Julián Arredondo

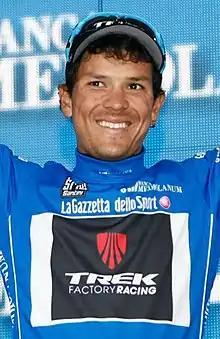
Arredondo at the 2014 Giro d'Italia

Julián David Arredondo Moreno (born 30 July 1988) is a Colombian former professional road cyclist, who rode professionally between 2012 and 2017 for the and teams. Arredondo is best known for winning the mountains classification at the 2014 Giro d'Italia, as well as the 2012–13 UCI Asia Tour standings. He also competed at the 2014 Vuelta a España and the 2015 Tour de France.